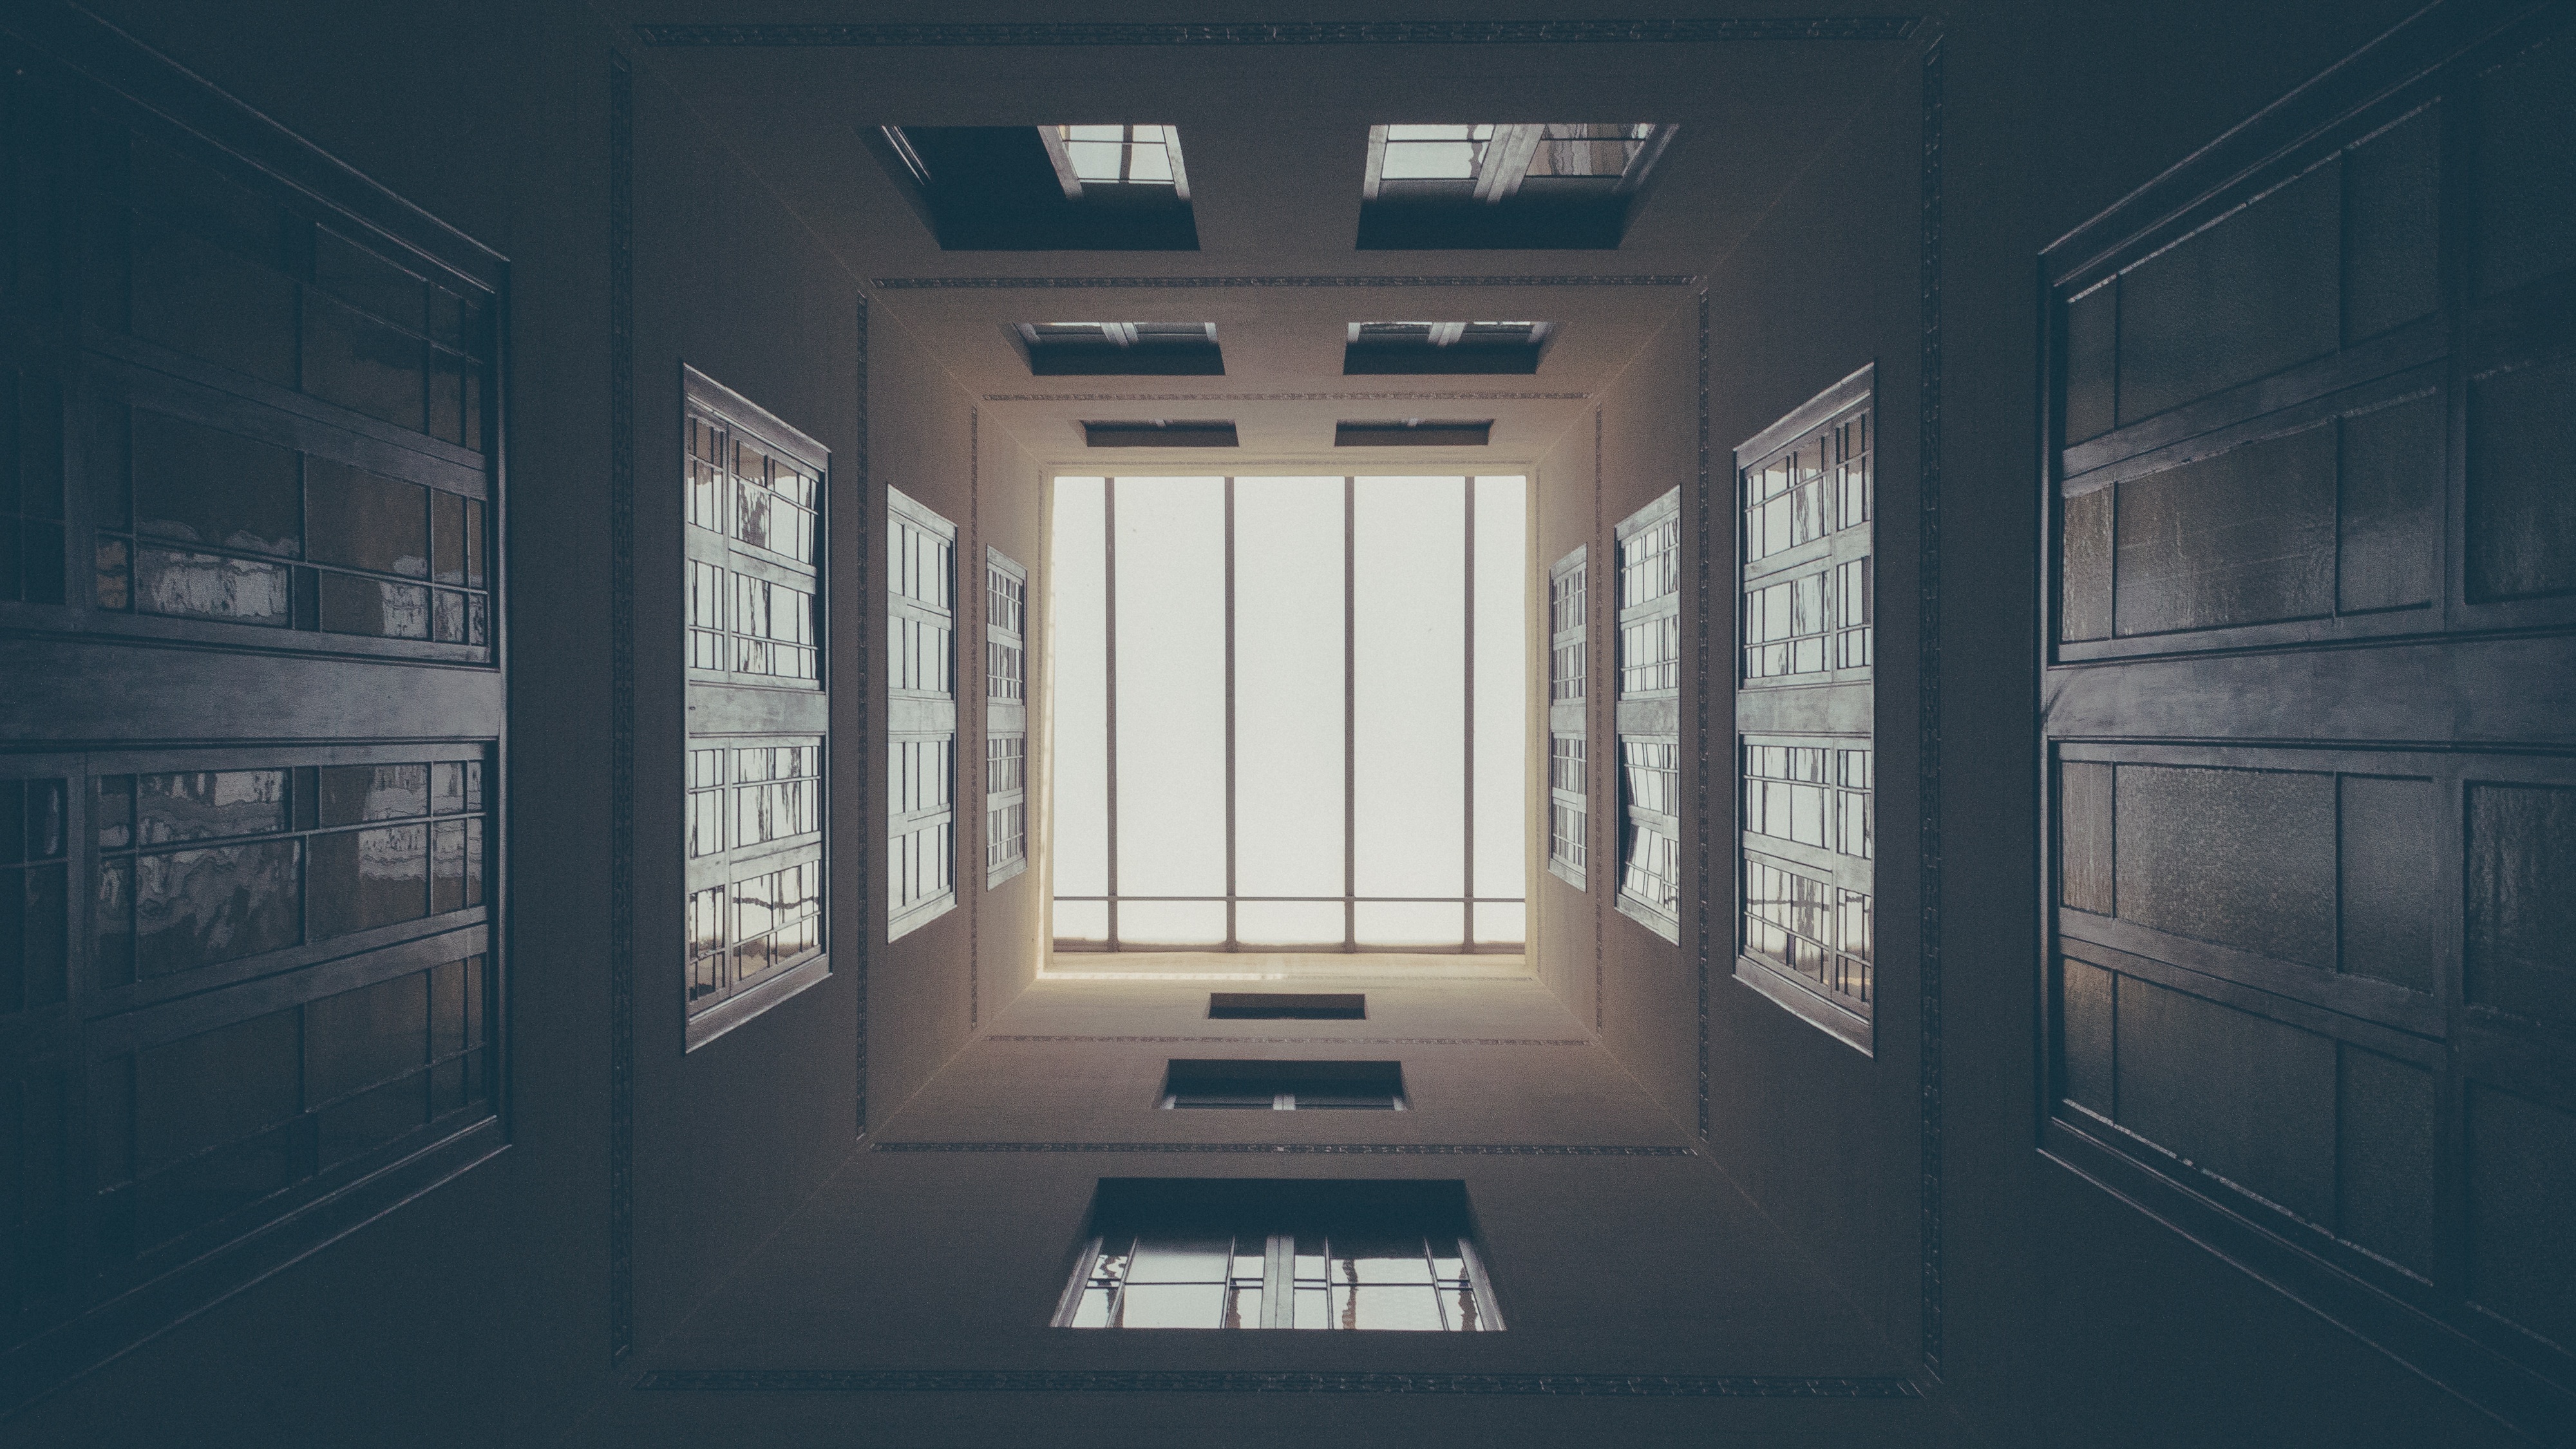
light, architecture, house, interior, window, building, home, wall, looking, ceiling, hall, office, skylight, indoor, facade, living room, room, modern, interior design, design, level, symmetry, hallway, multi, up, contemporary, development, daylighting, storey, window covering